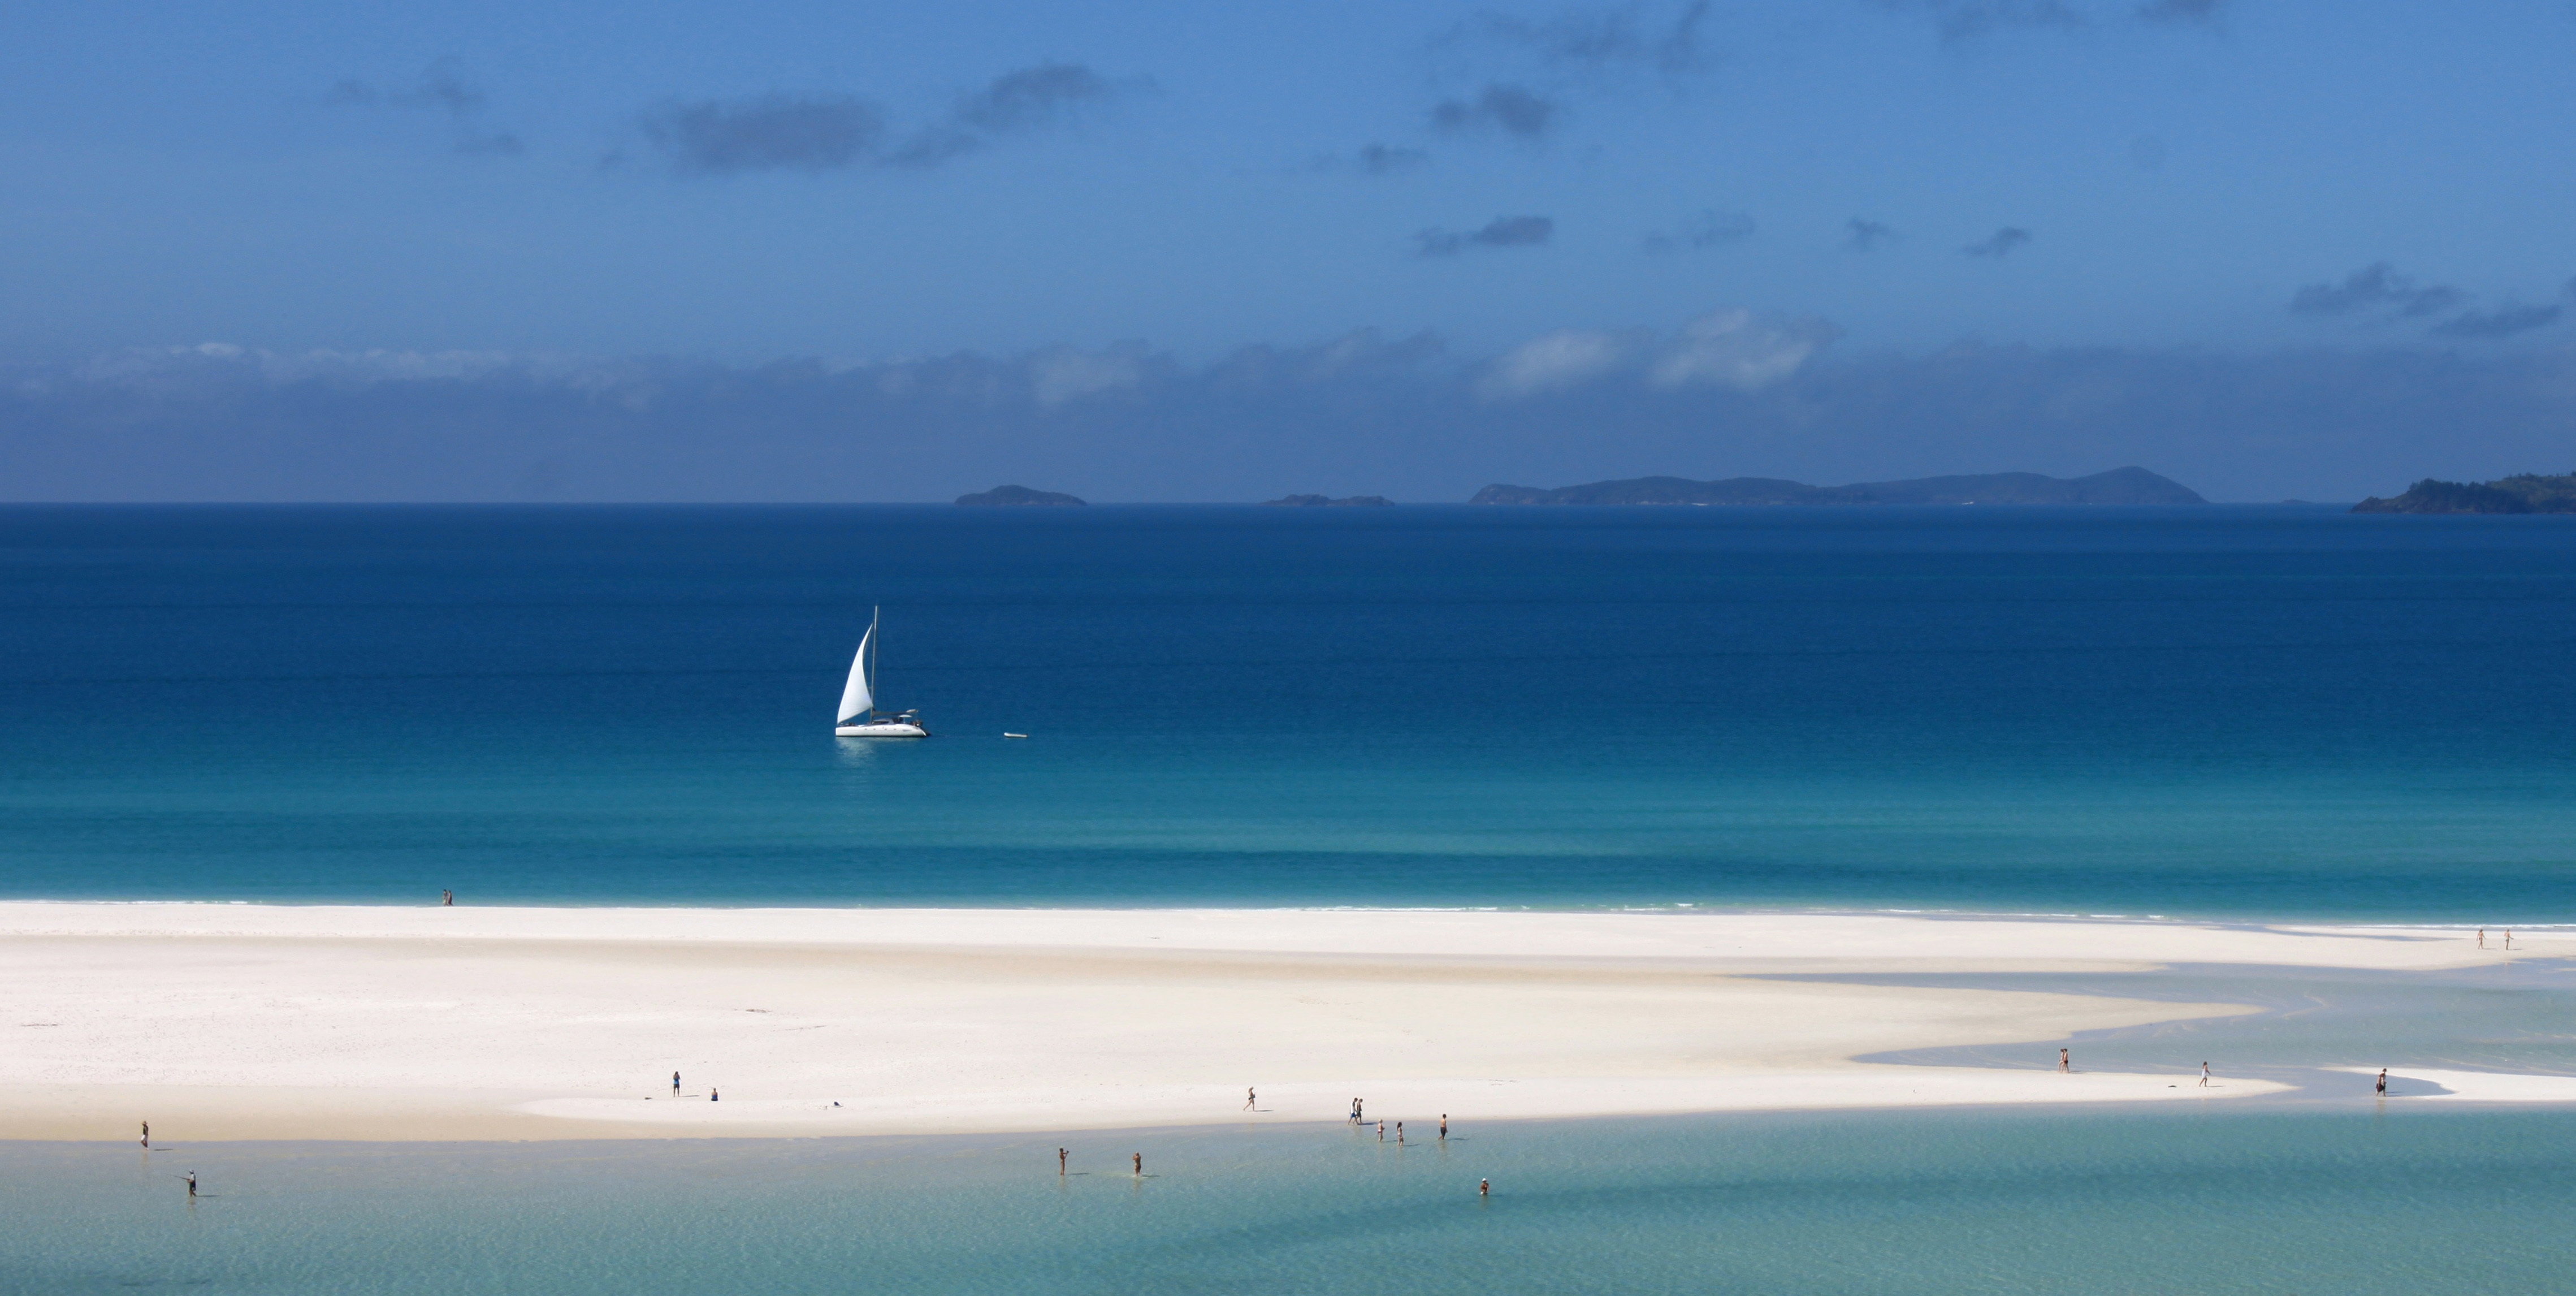
beach, sea, coast, ocean, horizon, shore, wave, wind, bay, blue, body of water, white sand, outlook, cape, pacific ocean, east coast, wind wave, greatbarrier reef